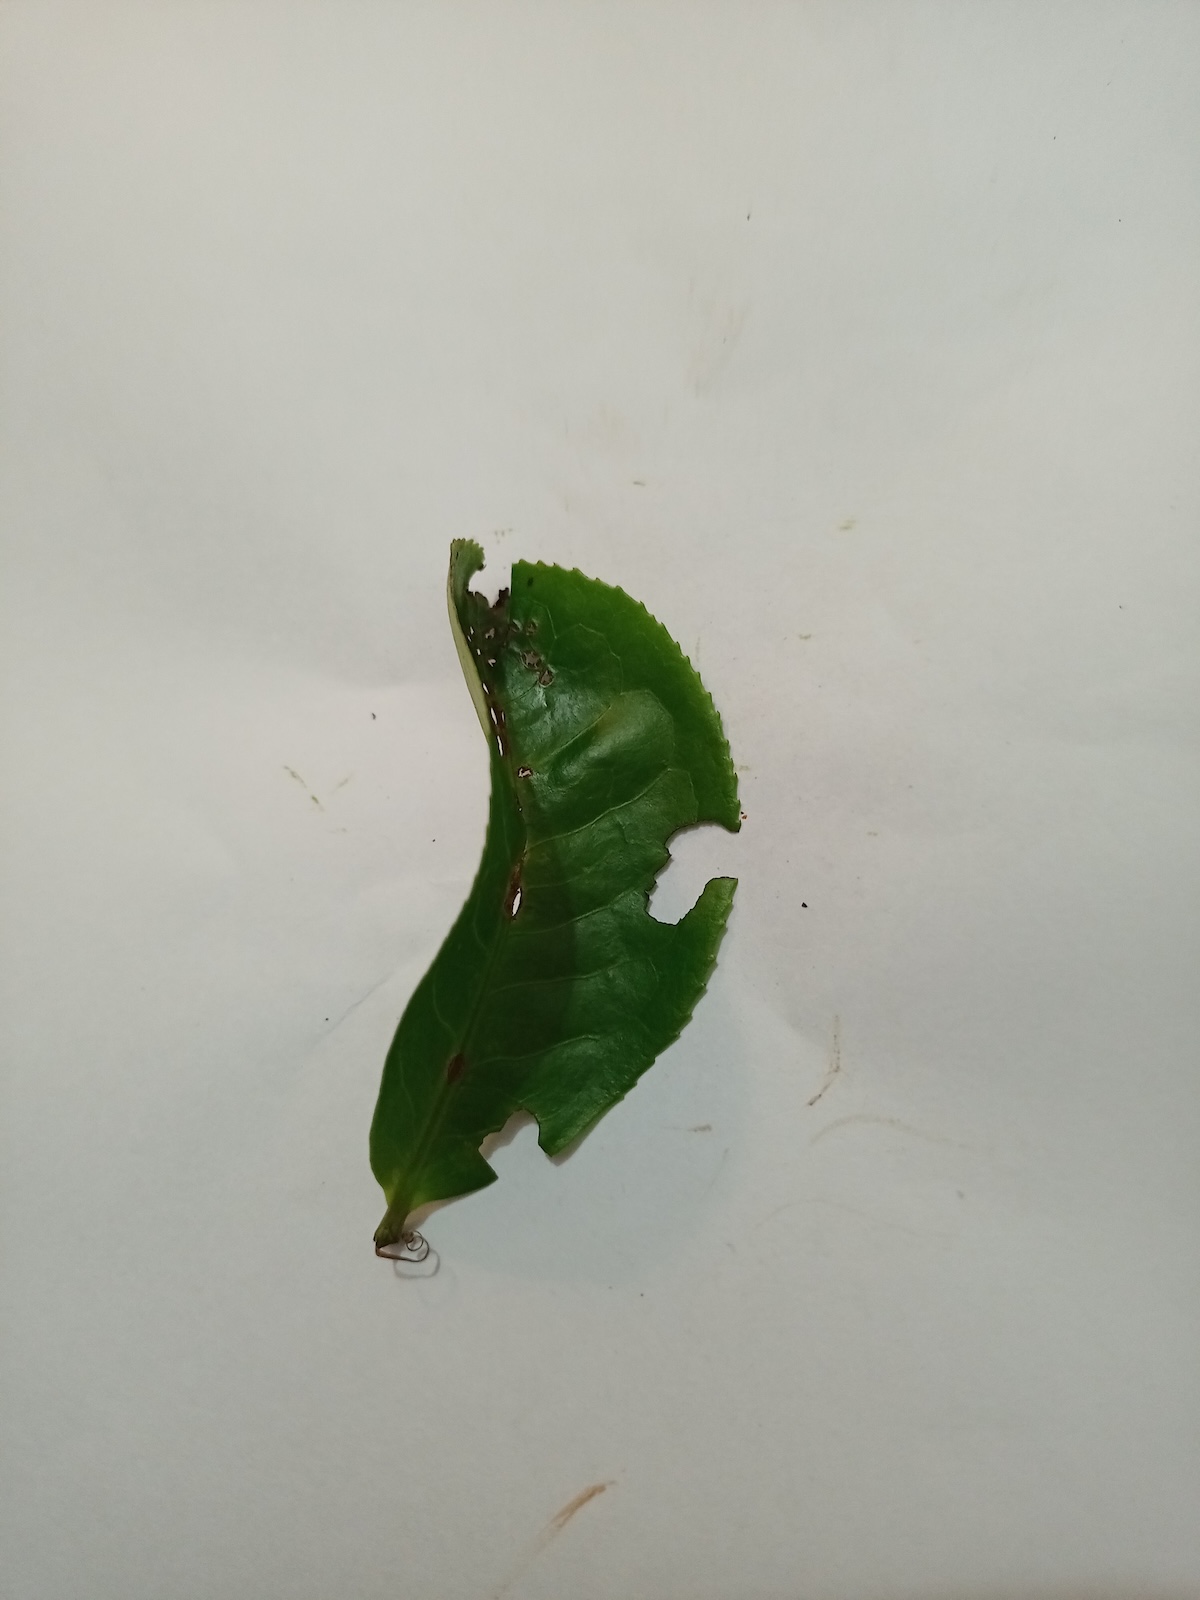
Label: Green mirid bug